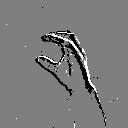
ASL letter: c